Kharkiv

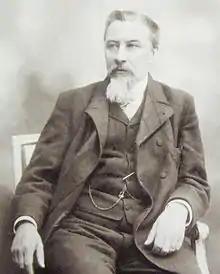
Henryk Siemiradzki

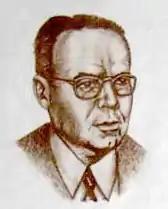
Otto Struve

Kharkiv contains numerous parks and gardens such as the Central Park, Shevchenko park, Hydro park, Strelka park, Sarzhyn Yar and Feldman ecopark. The Central Park is a common place for recreation activities among visitors and local people. The Shevchenko park is situated in close proximity to the V.N. Karazin National University. It is also a common place for recreation activities among the students, professors, locals and foreigners.